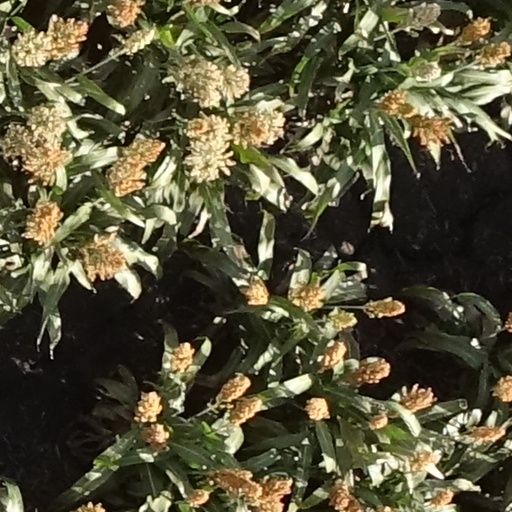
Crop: sorghum